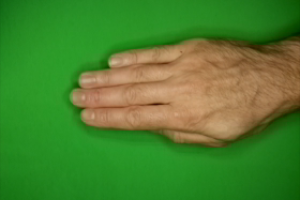
Label: paper